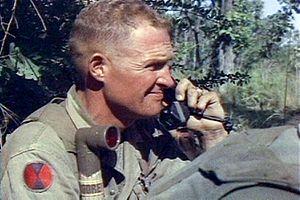
Le lieutenant-colonel Hal Moore lors de la bataille de Ia Drang en novembre 1965.
Harold Gregory Moore, Jr. dit Hal Moore est un lieutenant-général des forces armées des États-Unis.